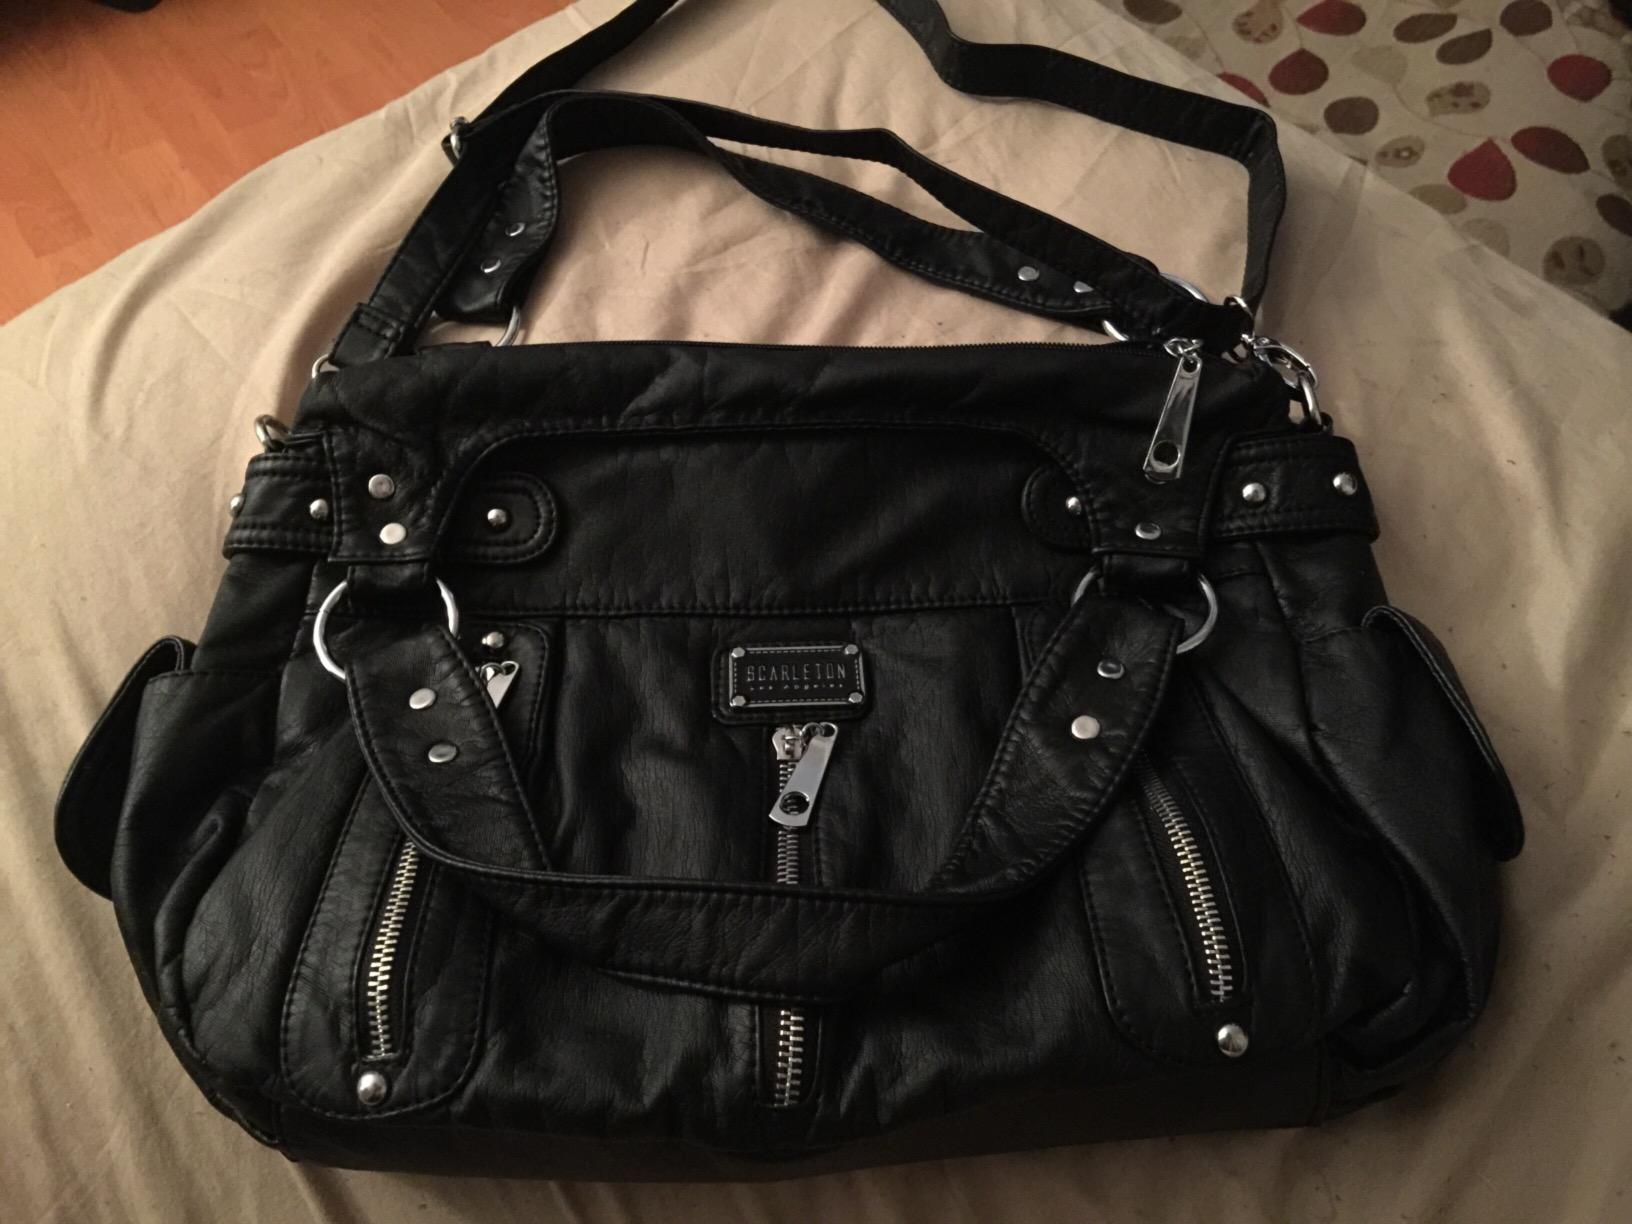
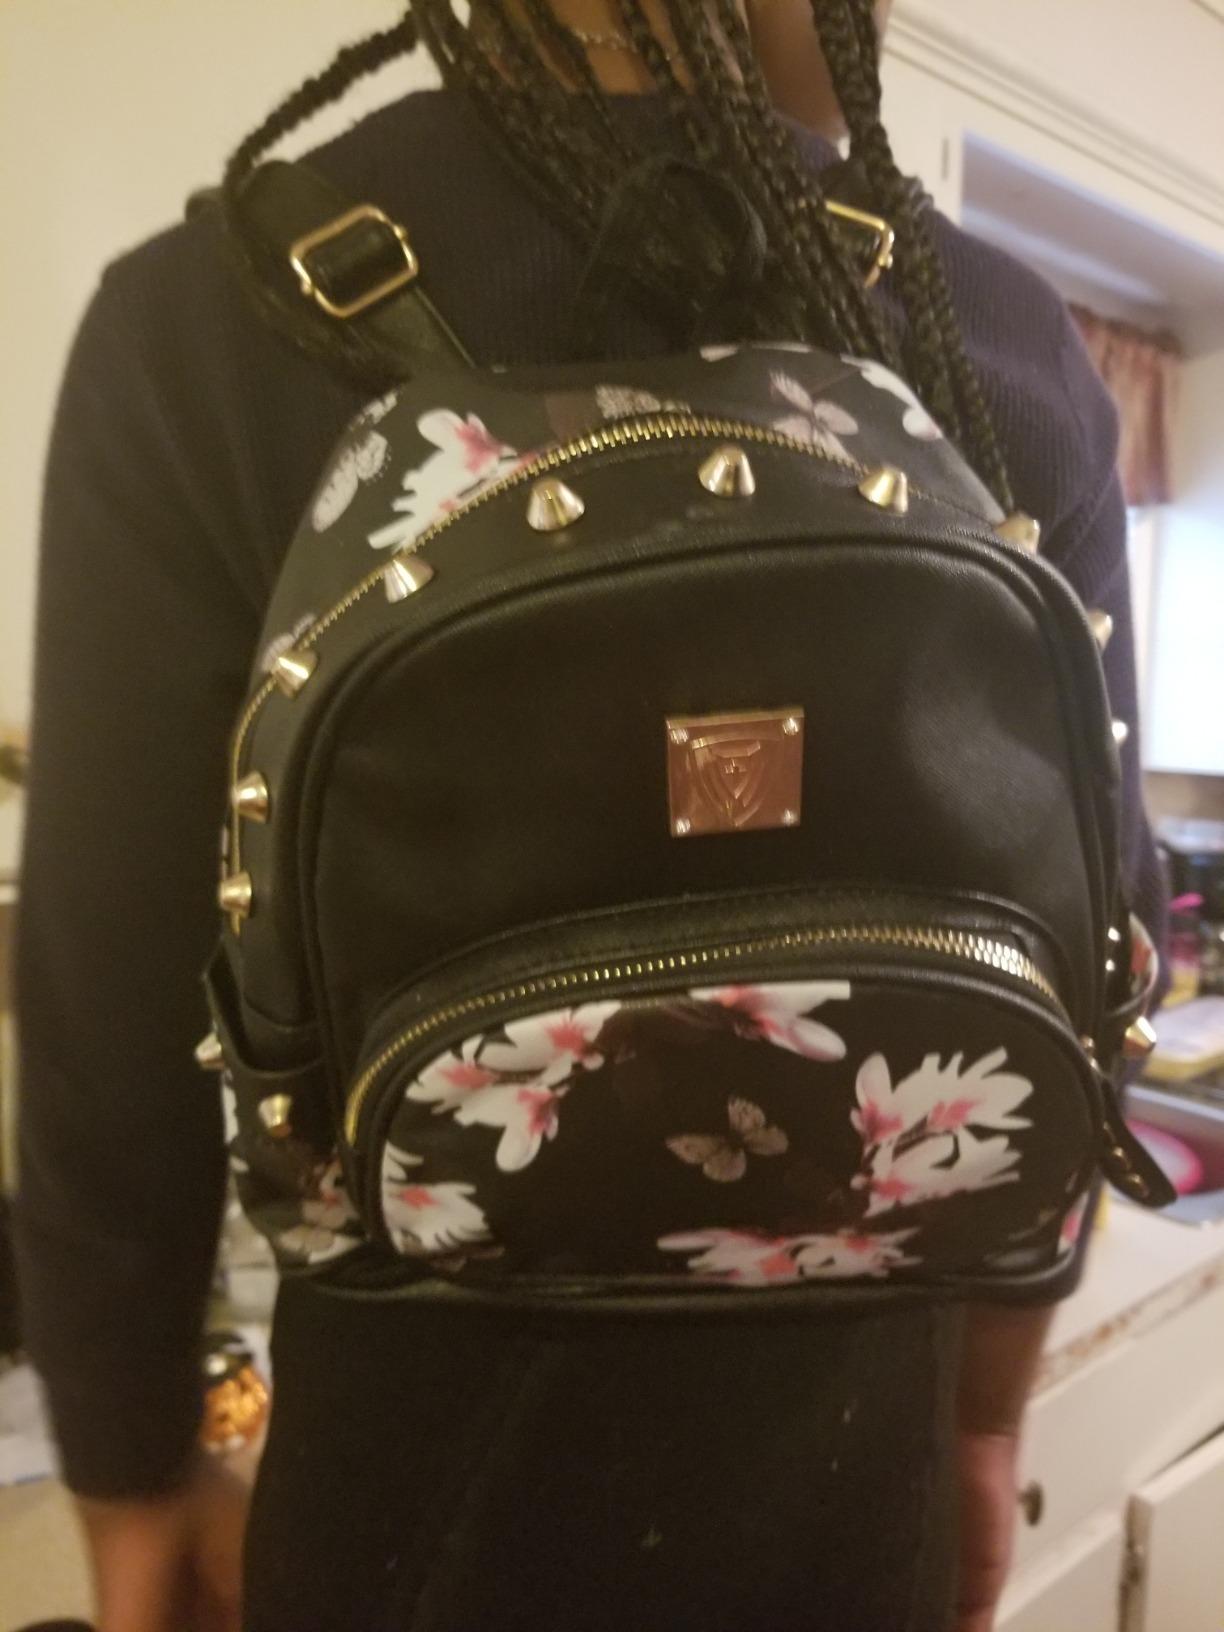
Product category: accessories_handbag
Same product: no